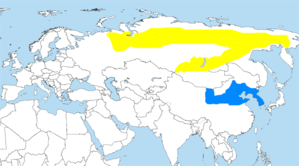
Cette liste des oiseaux au Canada provient de Bird Checklists of the World en date du mois de juillet 2018.
L’Accenteur montanelle est une espèce de petits passereaux de la famille des Prunellidae.